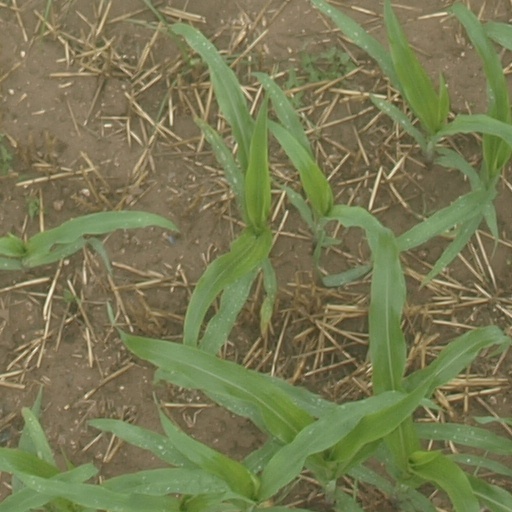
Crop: maize; corn